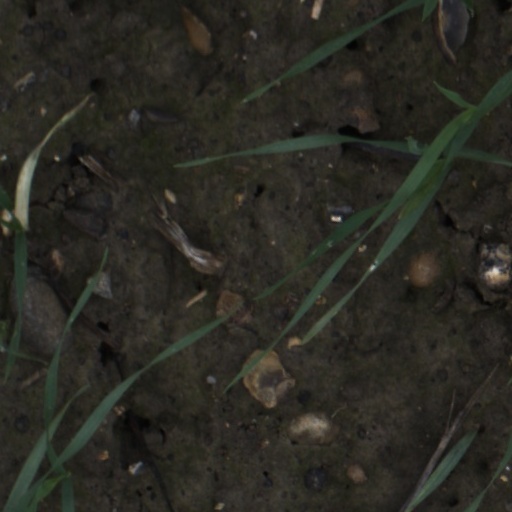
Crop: wheat